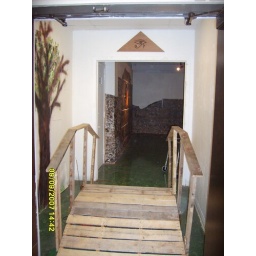
As you cross over the bridge, you hear birds chirping and sounds of running water.